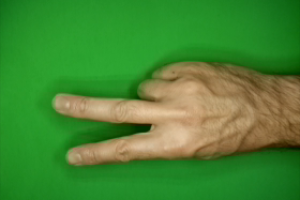
Label: scissors